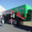
Label: truck